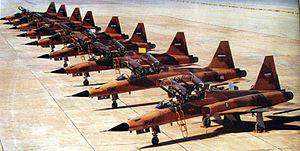
1980 est une année bissextile commençant un mardi.